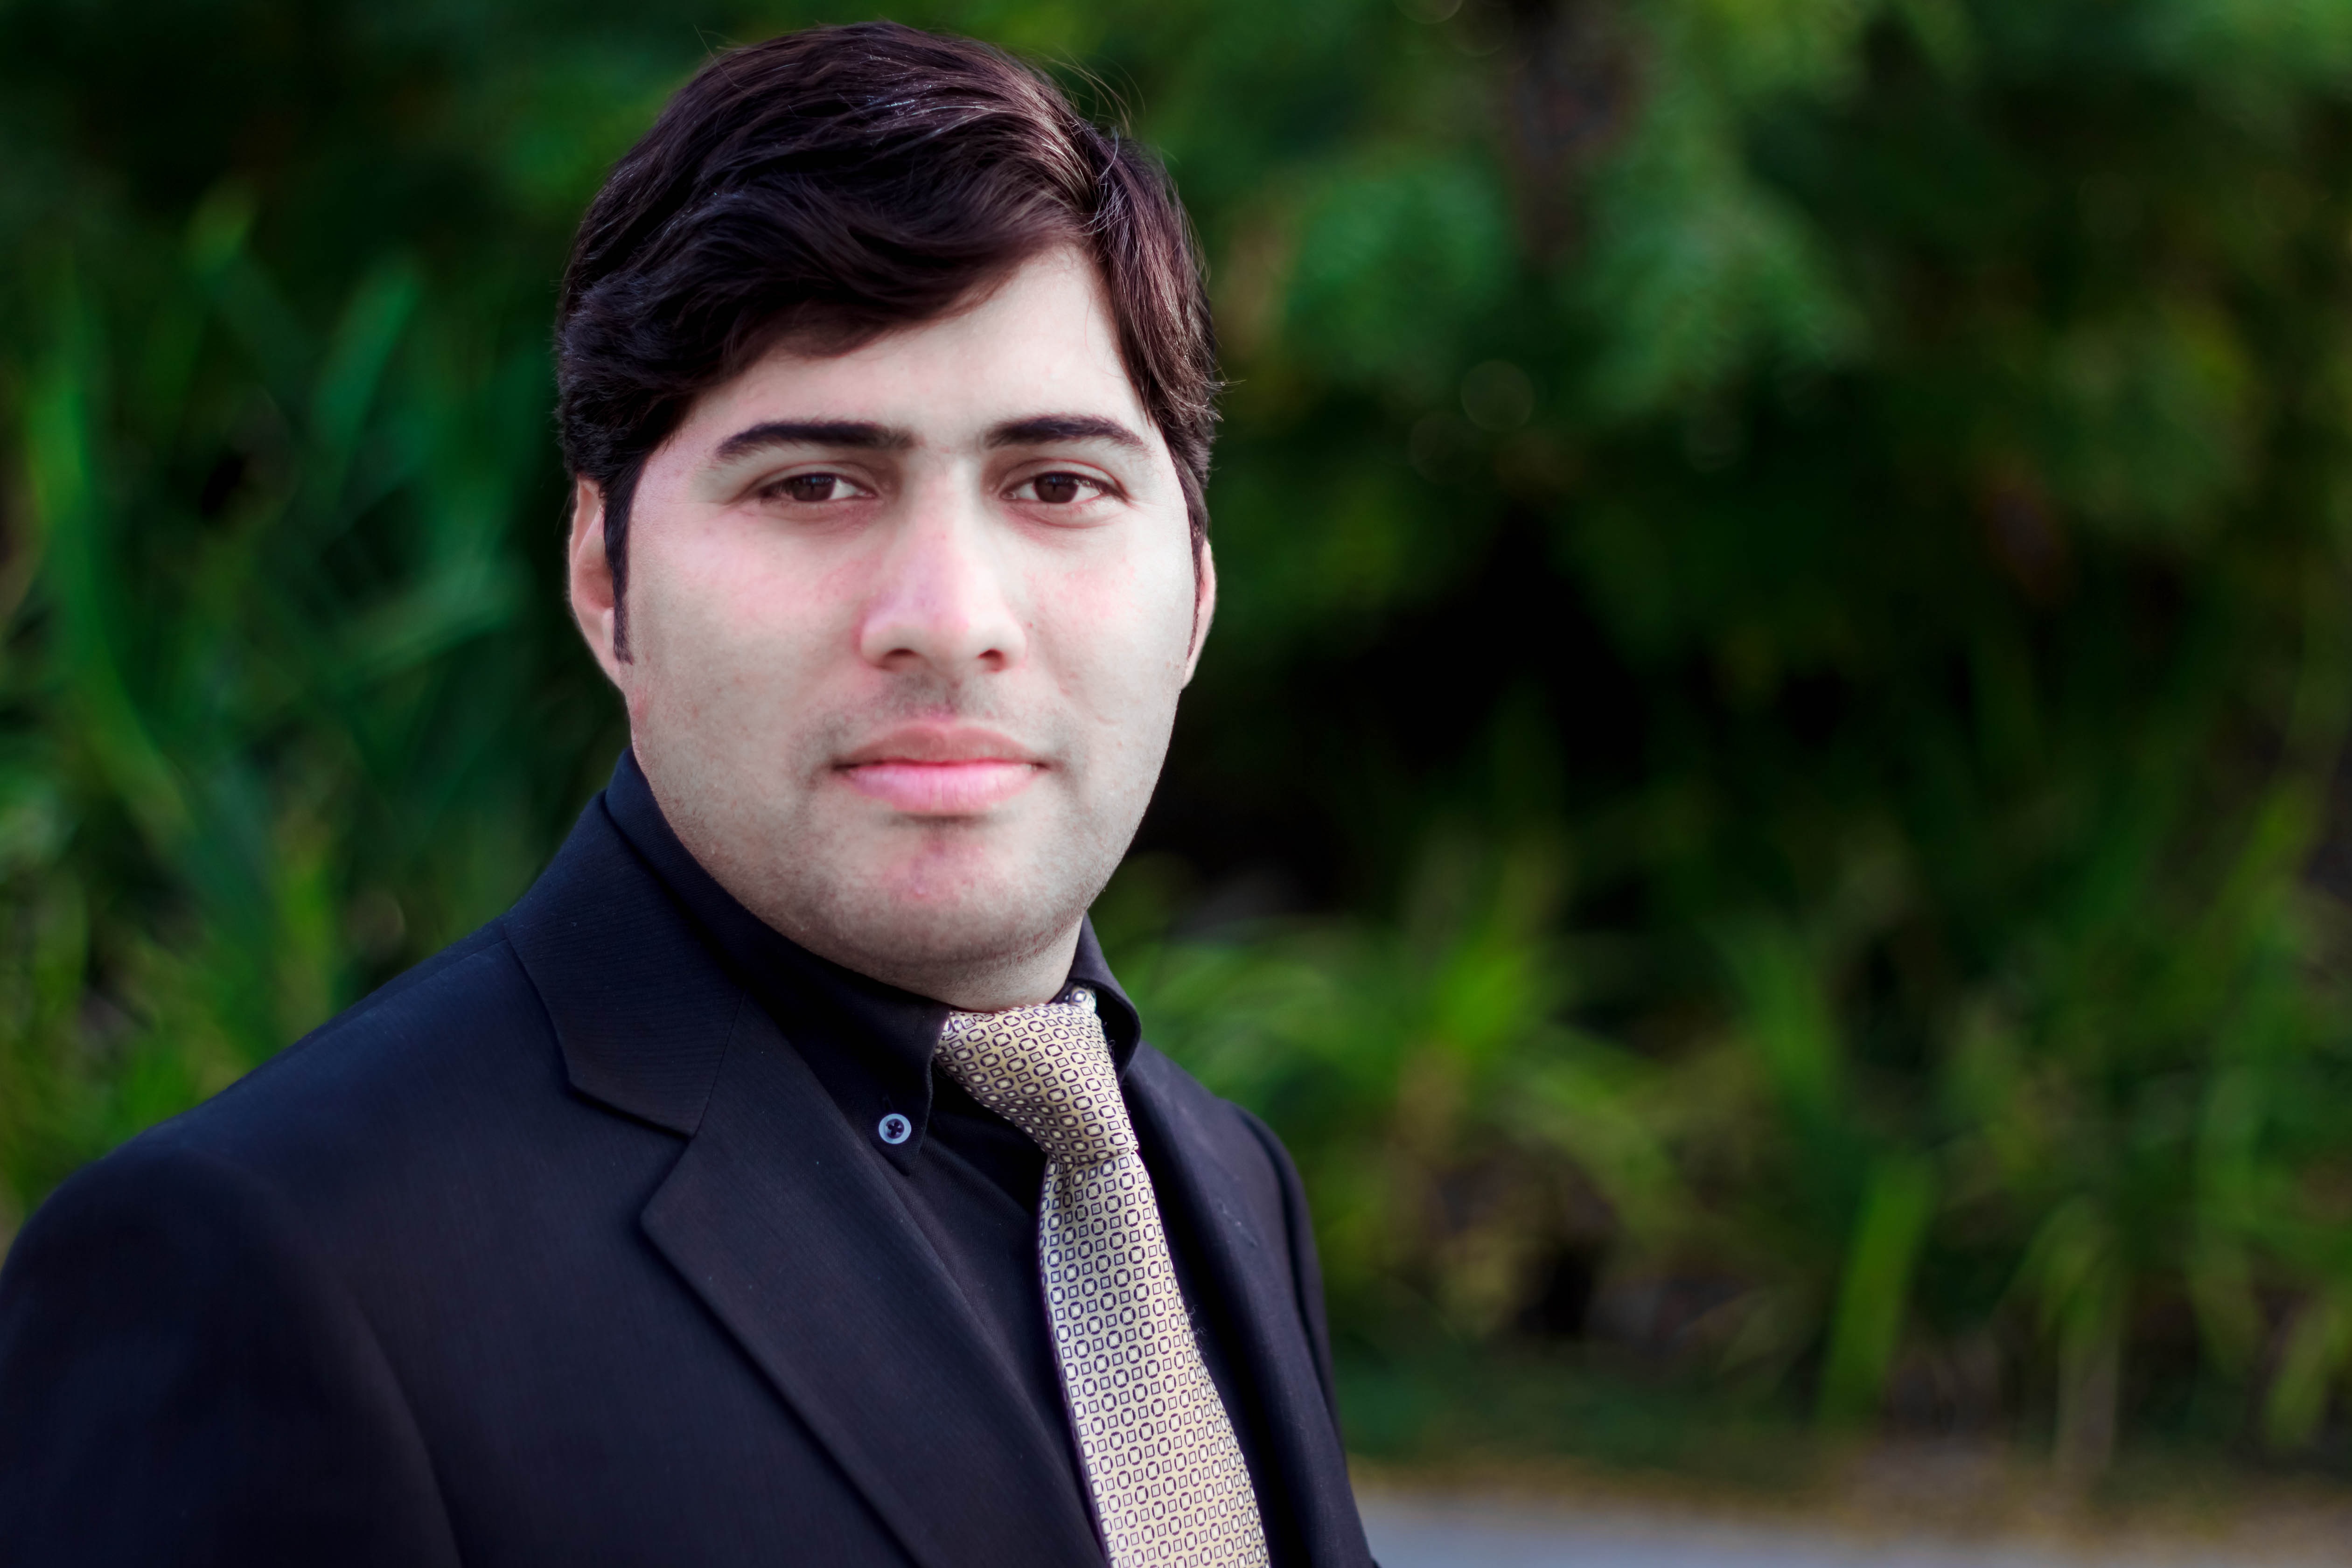
man, person, photography, male, portrait, corporate, professional, team, photograph, businessman, executive, entrepreneur, photo shoot, manager, business professional, portrait photography, business executive